London deep-level shelters

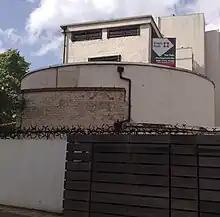
One of the entrances to Clapham South in 2009. It has since been incorporated into a new residential development.

In 1948 the Clapham South shelter was used to house 200 of the first immigrants from the West Indies who had arrived on the HMT "Empire Windrush" for four weeks until they found their own accommodation. In 1951, it became the Festival Hotel providing cheap stay for visitors to the Festival of Britain, but was closed after the aforementioned fire in the Goodge Street shelter. The shelter was used for archival storage for some years, but is now a Grade II listed building with pre-booked tours arranged by the London Transport Museum via its "Hidden London" programme.